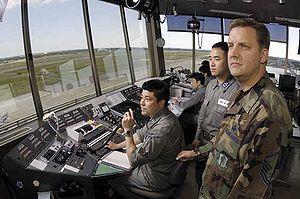
La base aérienne de Misawa, est une base de l'United States Air Force située dans la préfecture d'Aomori au Japon. Elle abrite conjointement une base de la Force aérienne d'autodéfense japonaise.
Misawa est une ville située dans la préfecture d'Aomori, sur l'île de Honshū, au Japon.